Swati (1986 film)

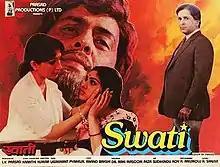

Swati is a 1986 Indian Hindi-language romantic drama film directed by Kranthi Kumar. The film stars Meenakshi Sheshadri in the title role alongside an ensemble star cast consisting of Shashi Kapoor, Sharmila Tagore, Madhuri Dixit, Raja Bundela, Vinod Mehra, Akbar Khan and Sarika. Meenakshi Sheshadri's performance was highly appreciated and is considered amongst her best performances. The film was a remake of the director's own Telugu film of the same name. The film belongs to the art house cinematic genre, known in India as parallel cinema.